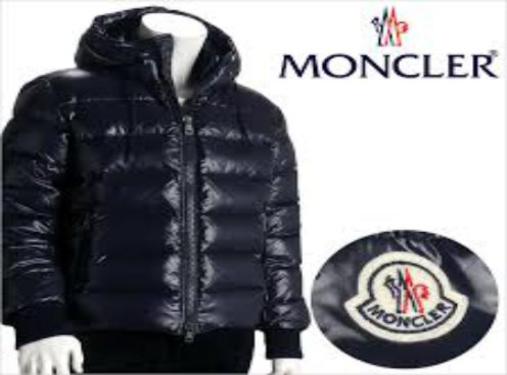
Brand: moncler-1
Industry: Clothes